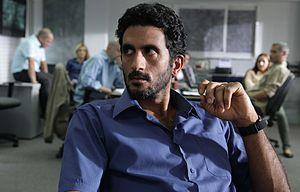
Tsahi Halevi est un acteur israélien né le 12 mars 1975 à Petah Tikva. Il a notamment joué le rôle de Naor dans la série israélienne Fauda. Depuis octobre 2018, il est marié à la journaliste Lucy Aharish.